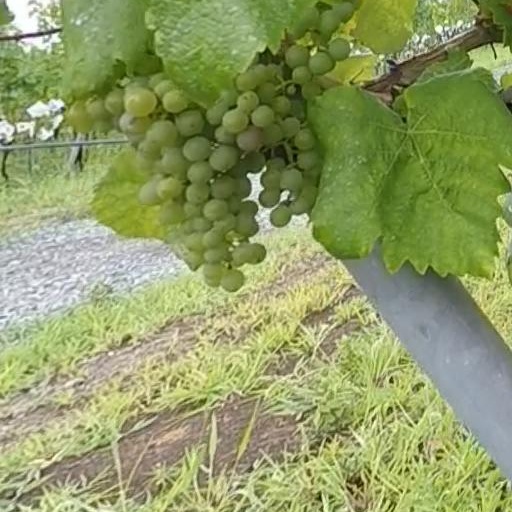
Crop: grape